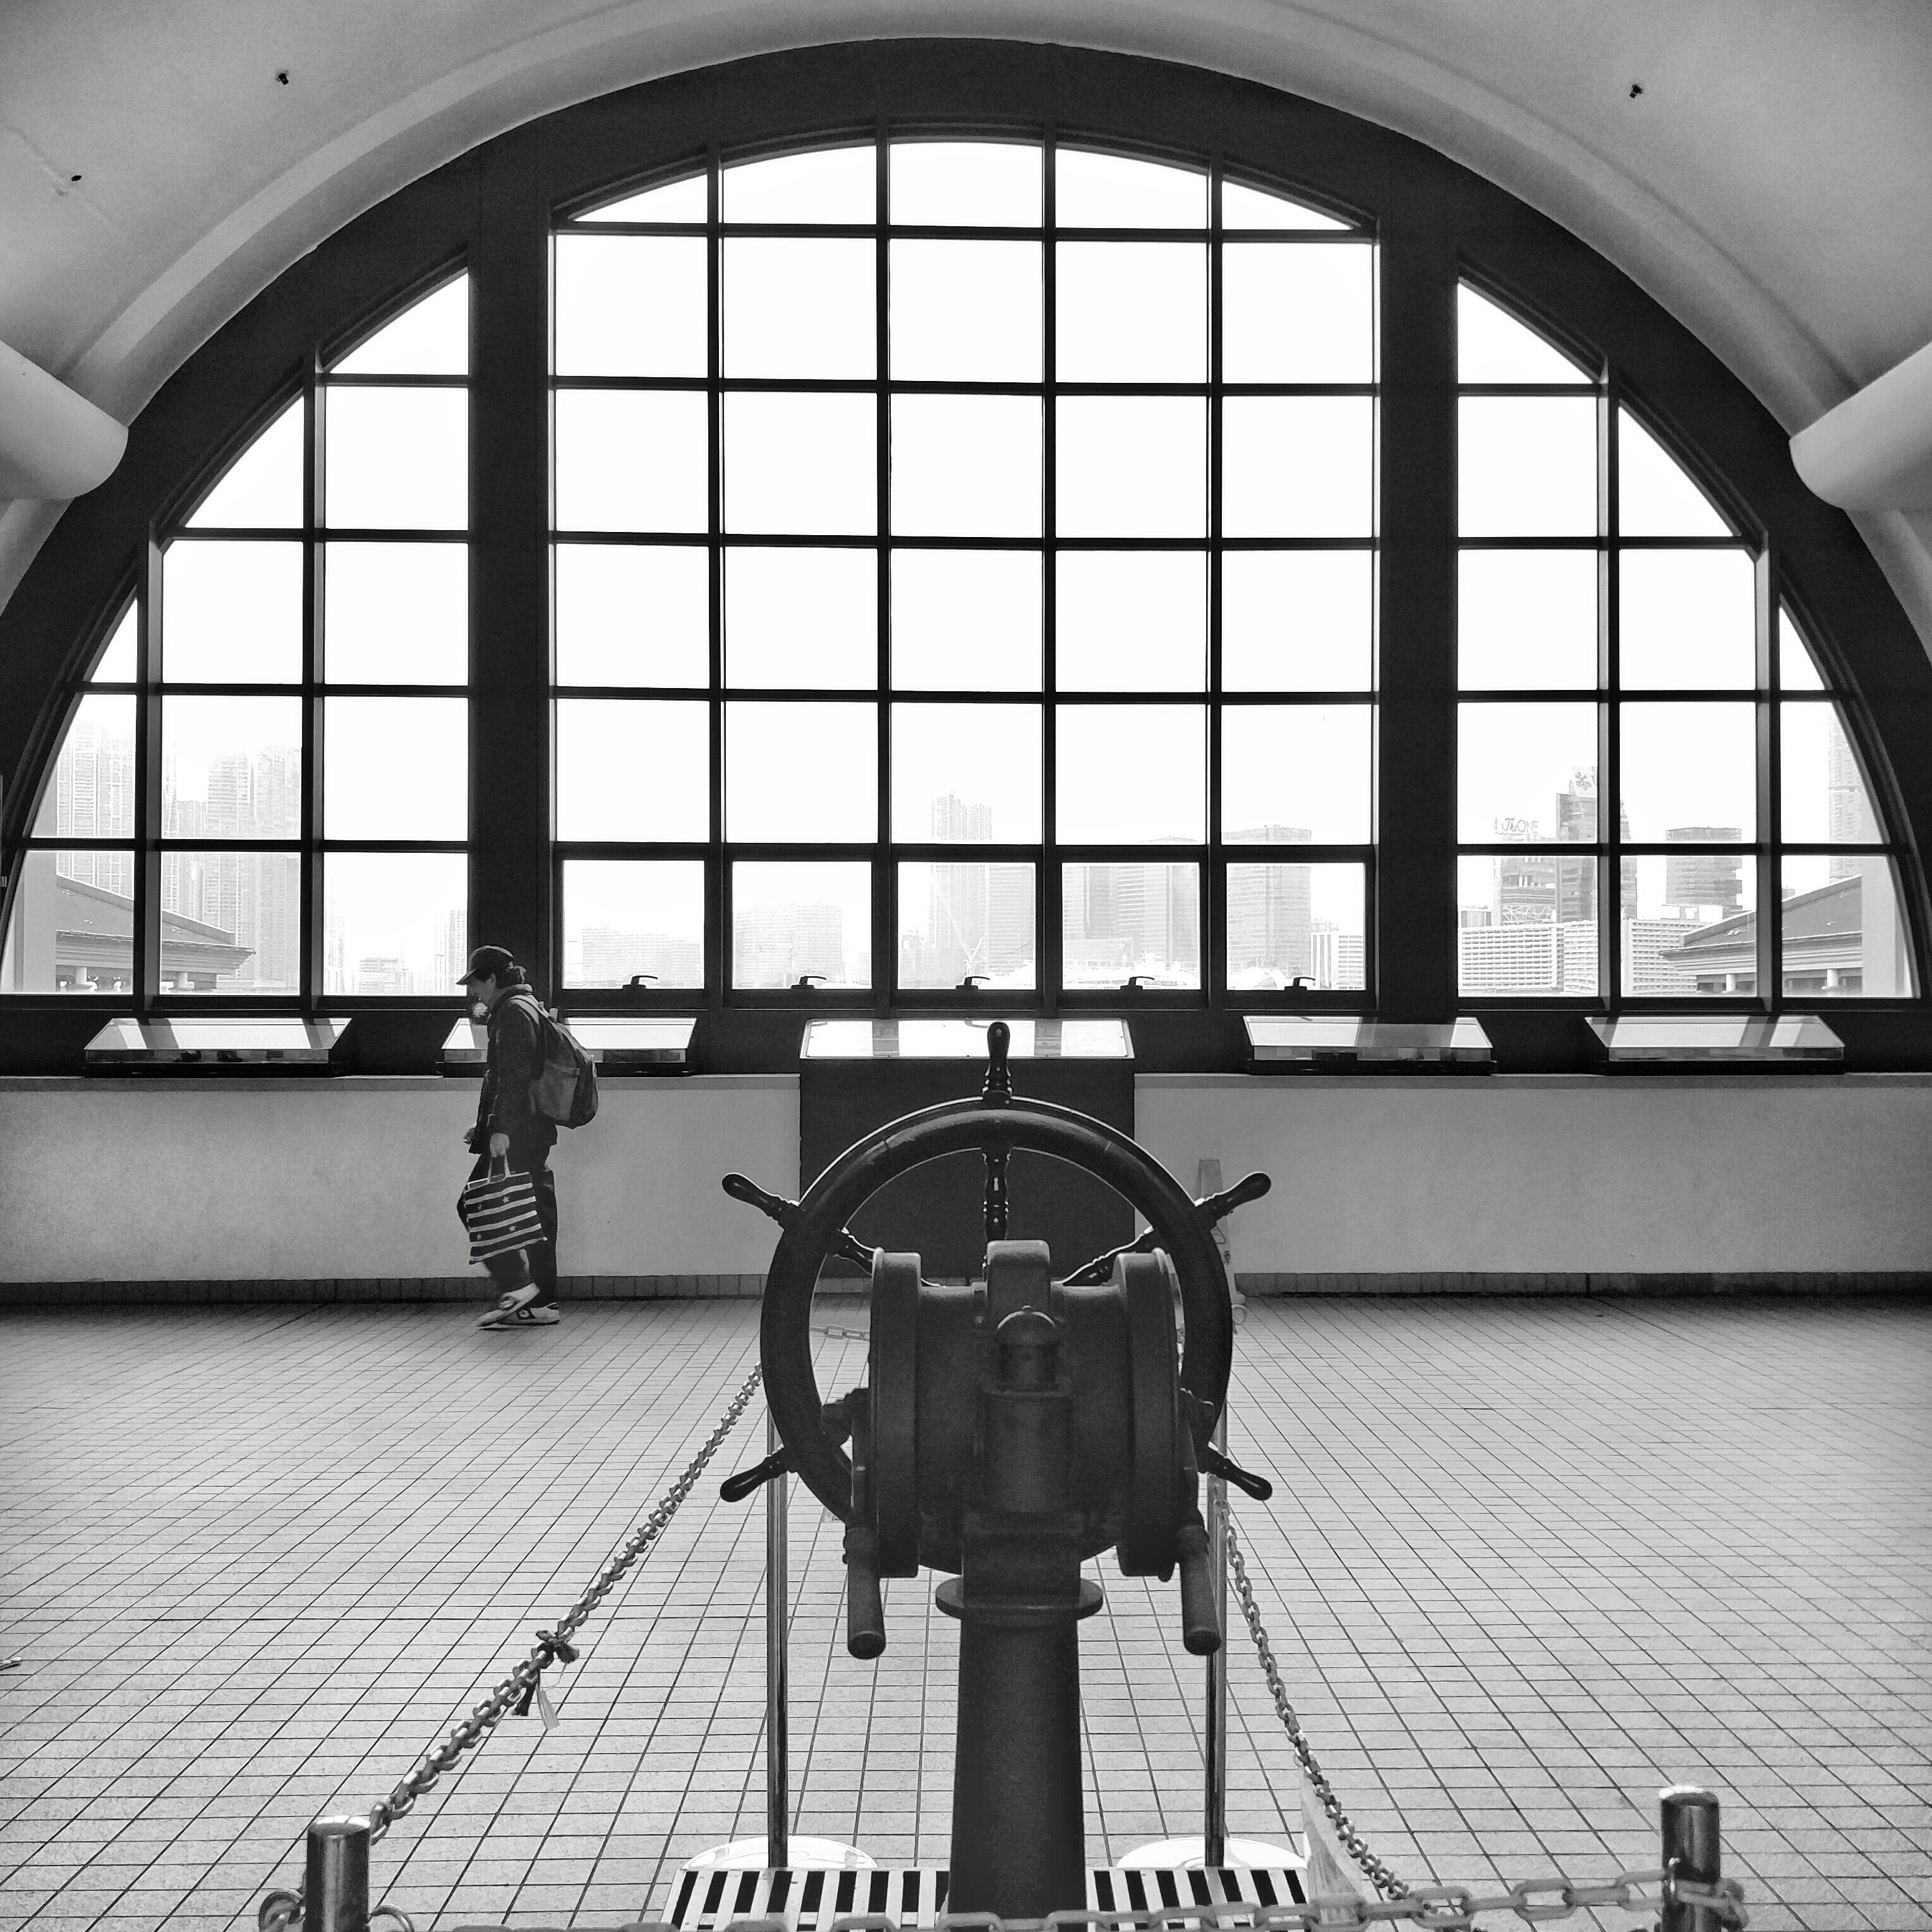
black and white, architecture, window, monochrome, hong kong, sail, symmetry, tourist attraction, shape, monochrome photography, maritime museum